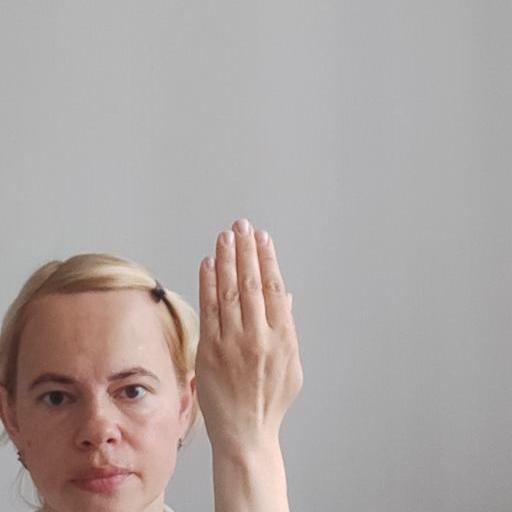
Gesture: stop_inverted